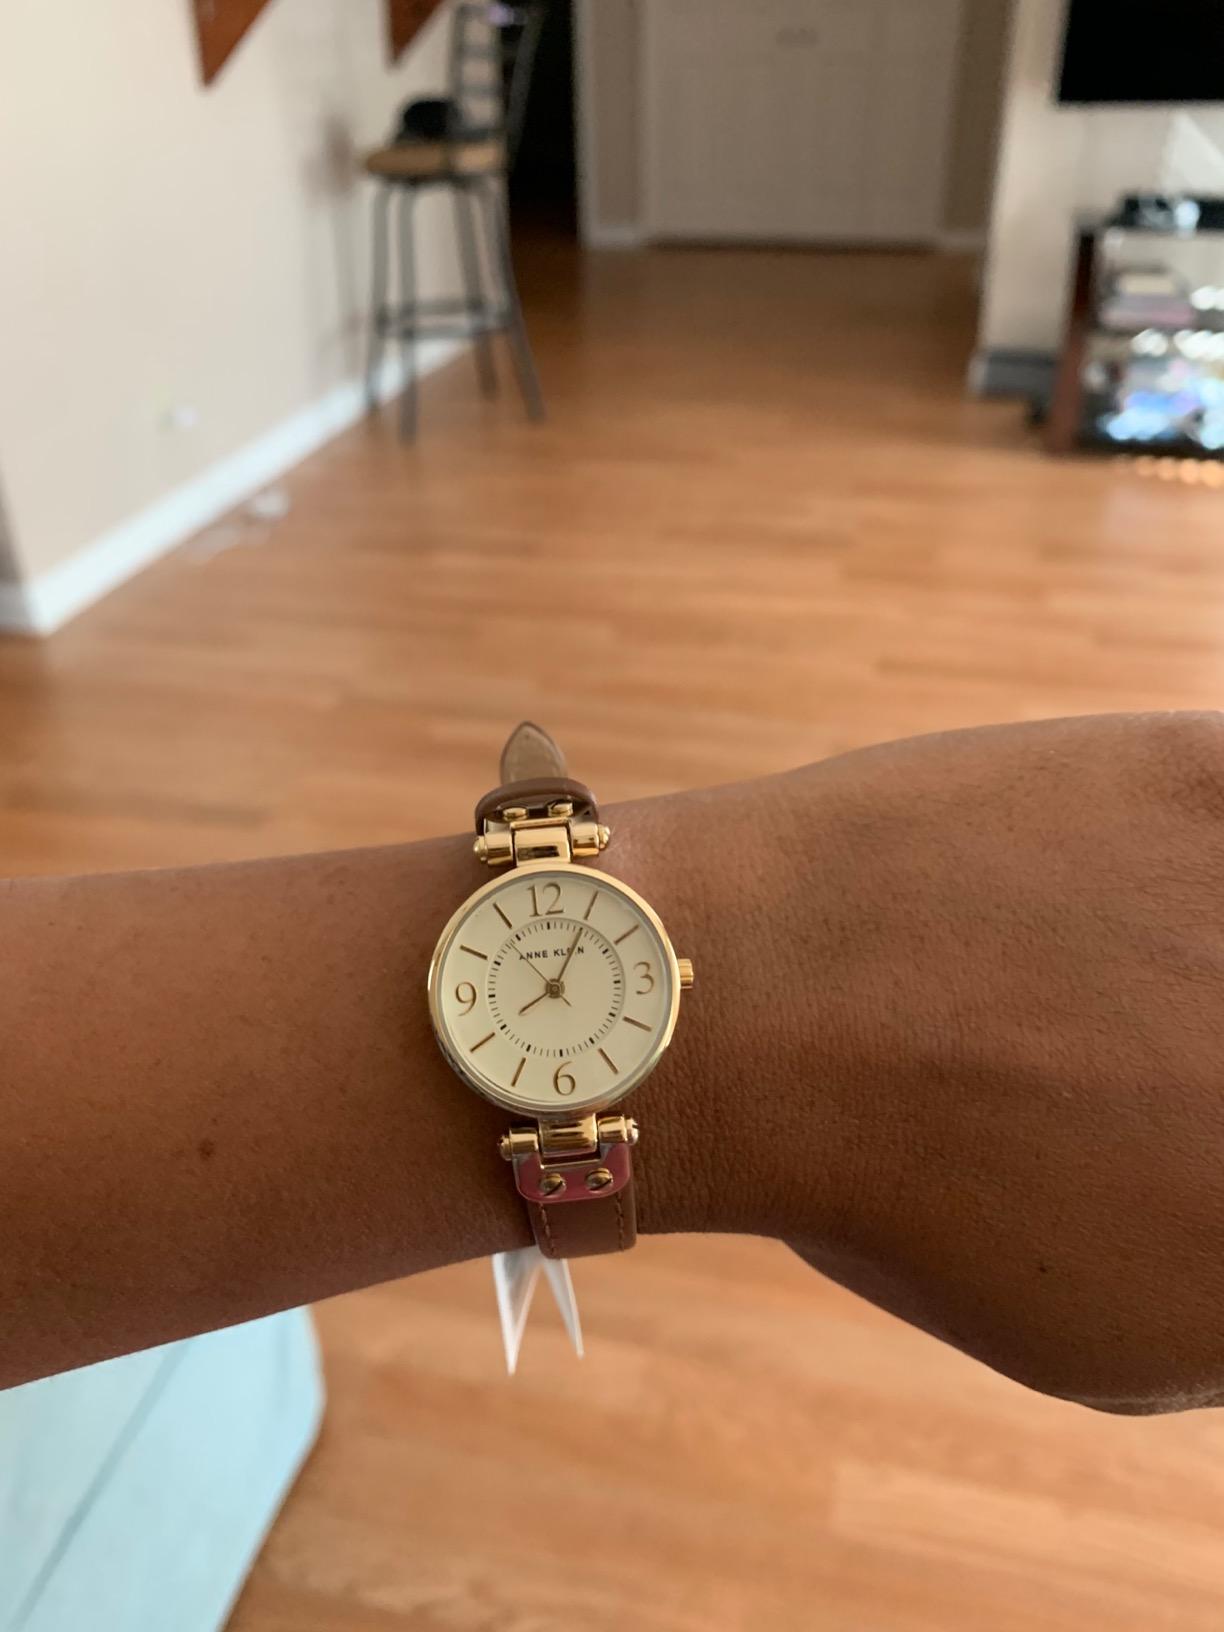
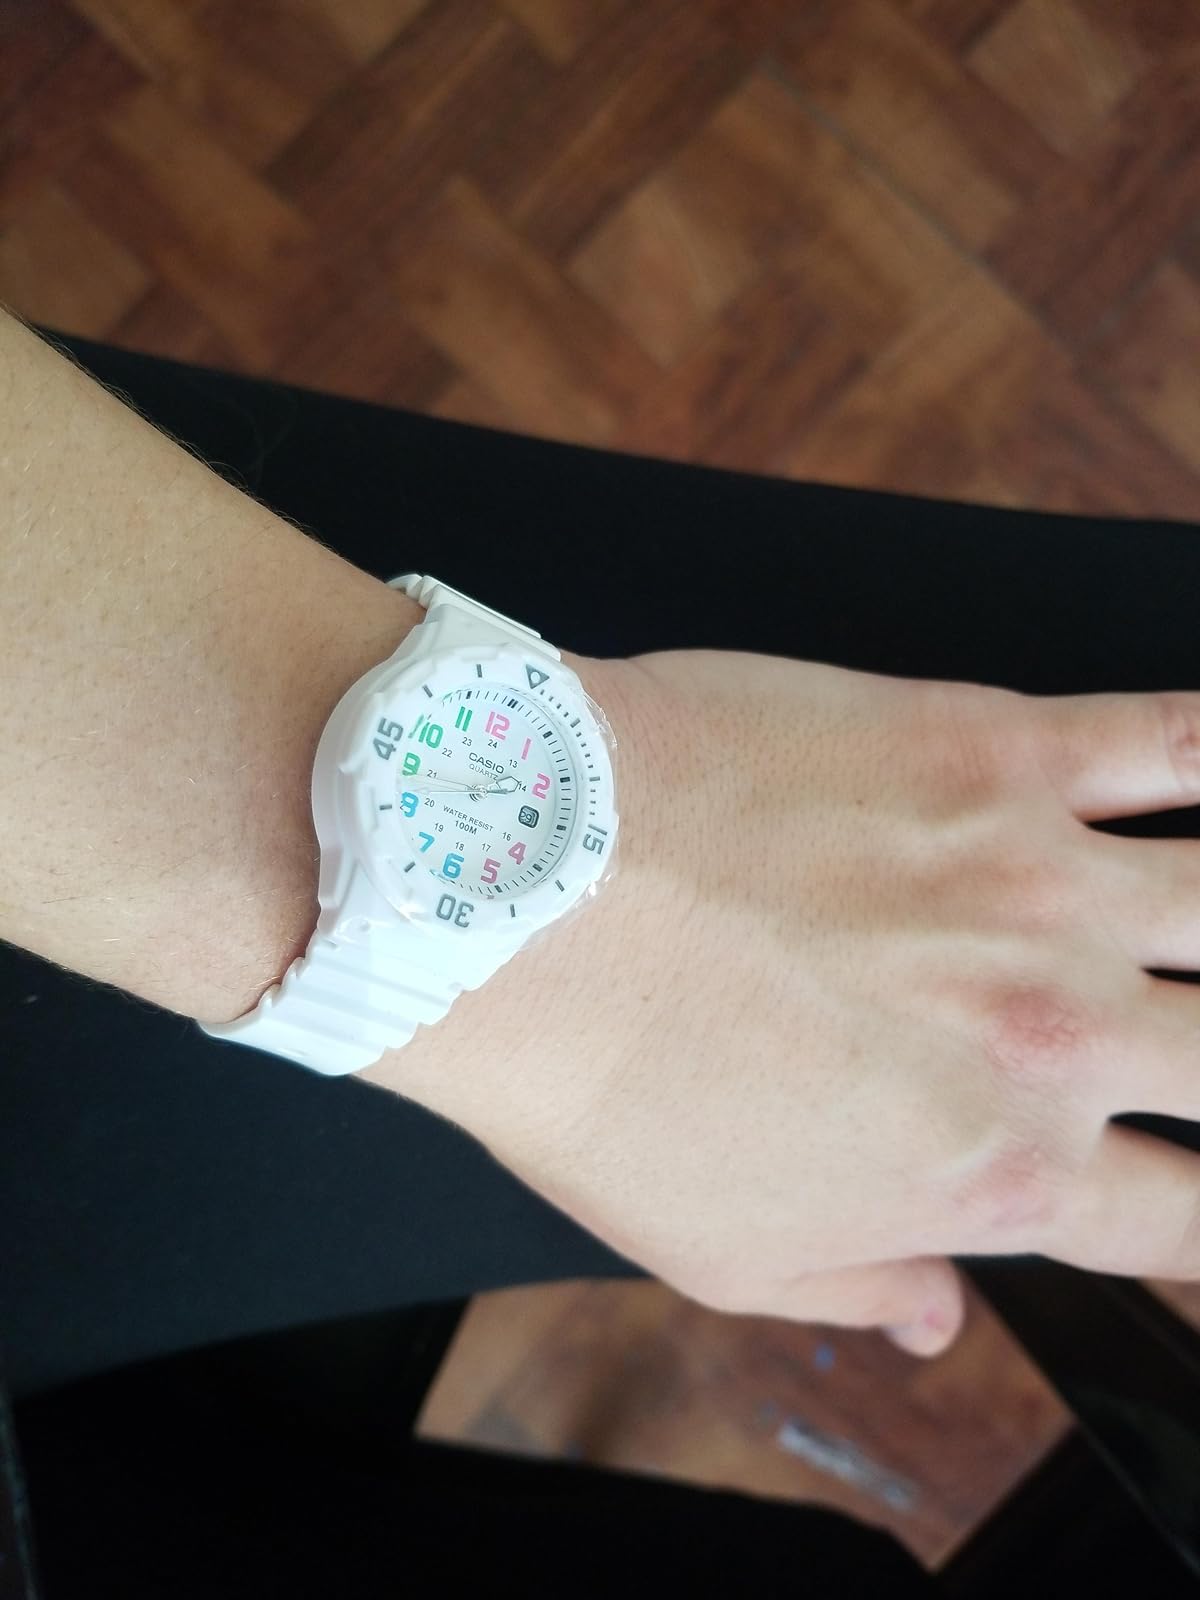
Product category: accessories_watch
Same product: no